Pierre Napoléon Bonaparte

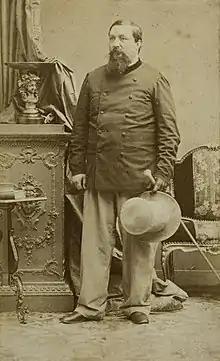

Prince Pierre-Napoléon Bonaparte (11 October 1815 – 7 April 1881) was a French nobleman, revolutionary and politician, the son of Lucien Bonaparte and his second wife Alexandrine de Bleschamp. He was a nephew of Napoleon I, Joseph Bonaparte, Elisa Bonaparte, Louis Bonaparte, Pauline Bonaparte, Caroline Bonaparte and Jérôme Bonaparte.